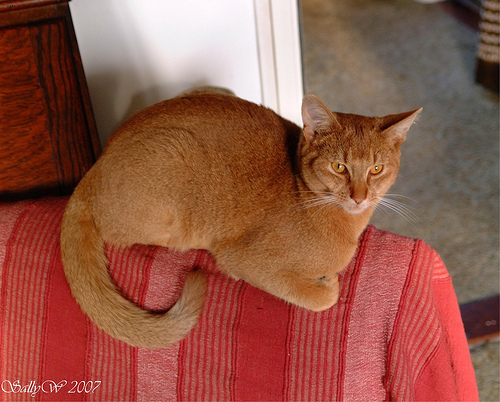
Animal: cat
Breed: abyssinian